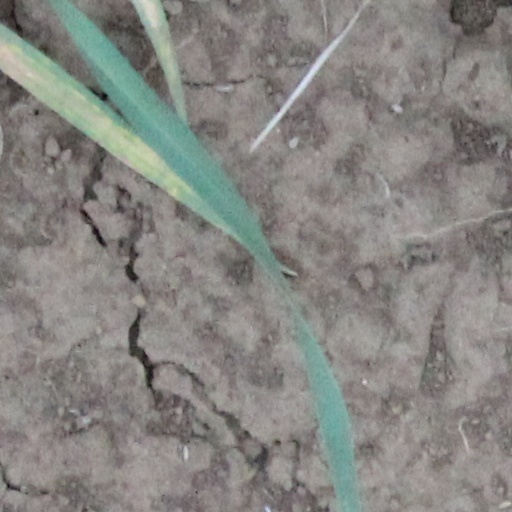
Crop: wheat